Siege of Tartas

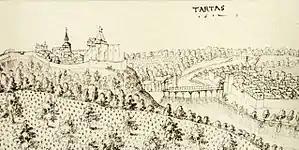
Illustration of the fortified town of Tartas (1612). The fortifications and hilly landscape present a difficulty for attackers.

In order to initiate a campaign in the region, the English tried to secure support and funding from their Gascon subjects. Two of the three Gascon Estates of Lannes, the provincial assembly of English Gascony, agreed to fund an English army for a 6-month siege of the town of Tartas. They also requested Huntingdon that Thomas Rempston should lead the besieging force, due to the large size of the defending garrison.